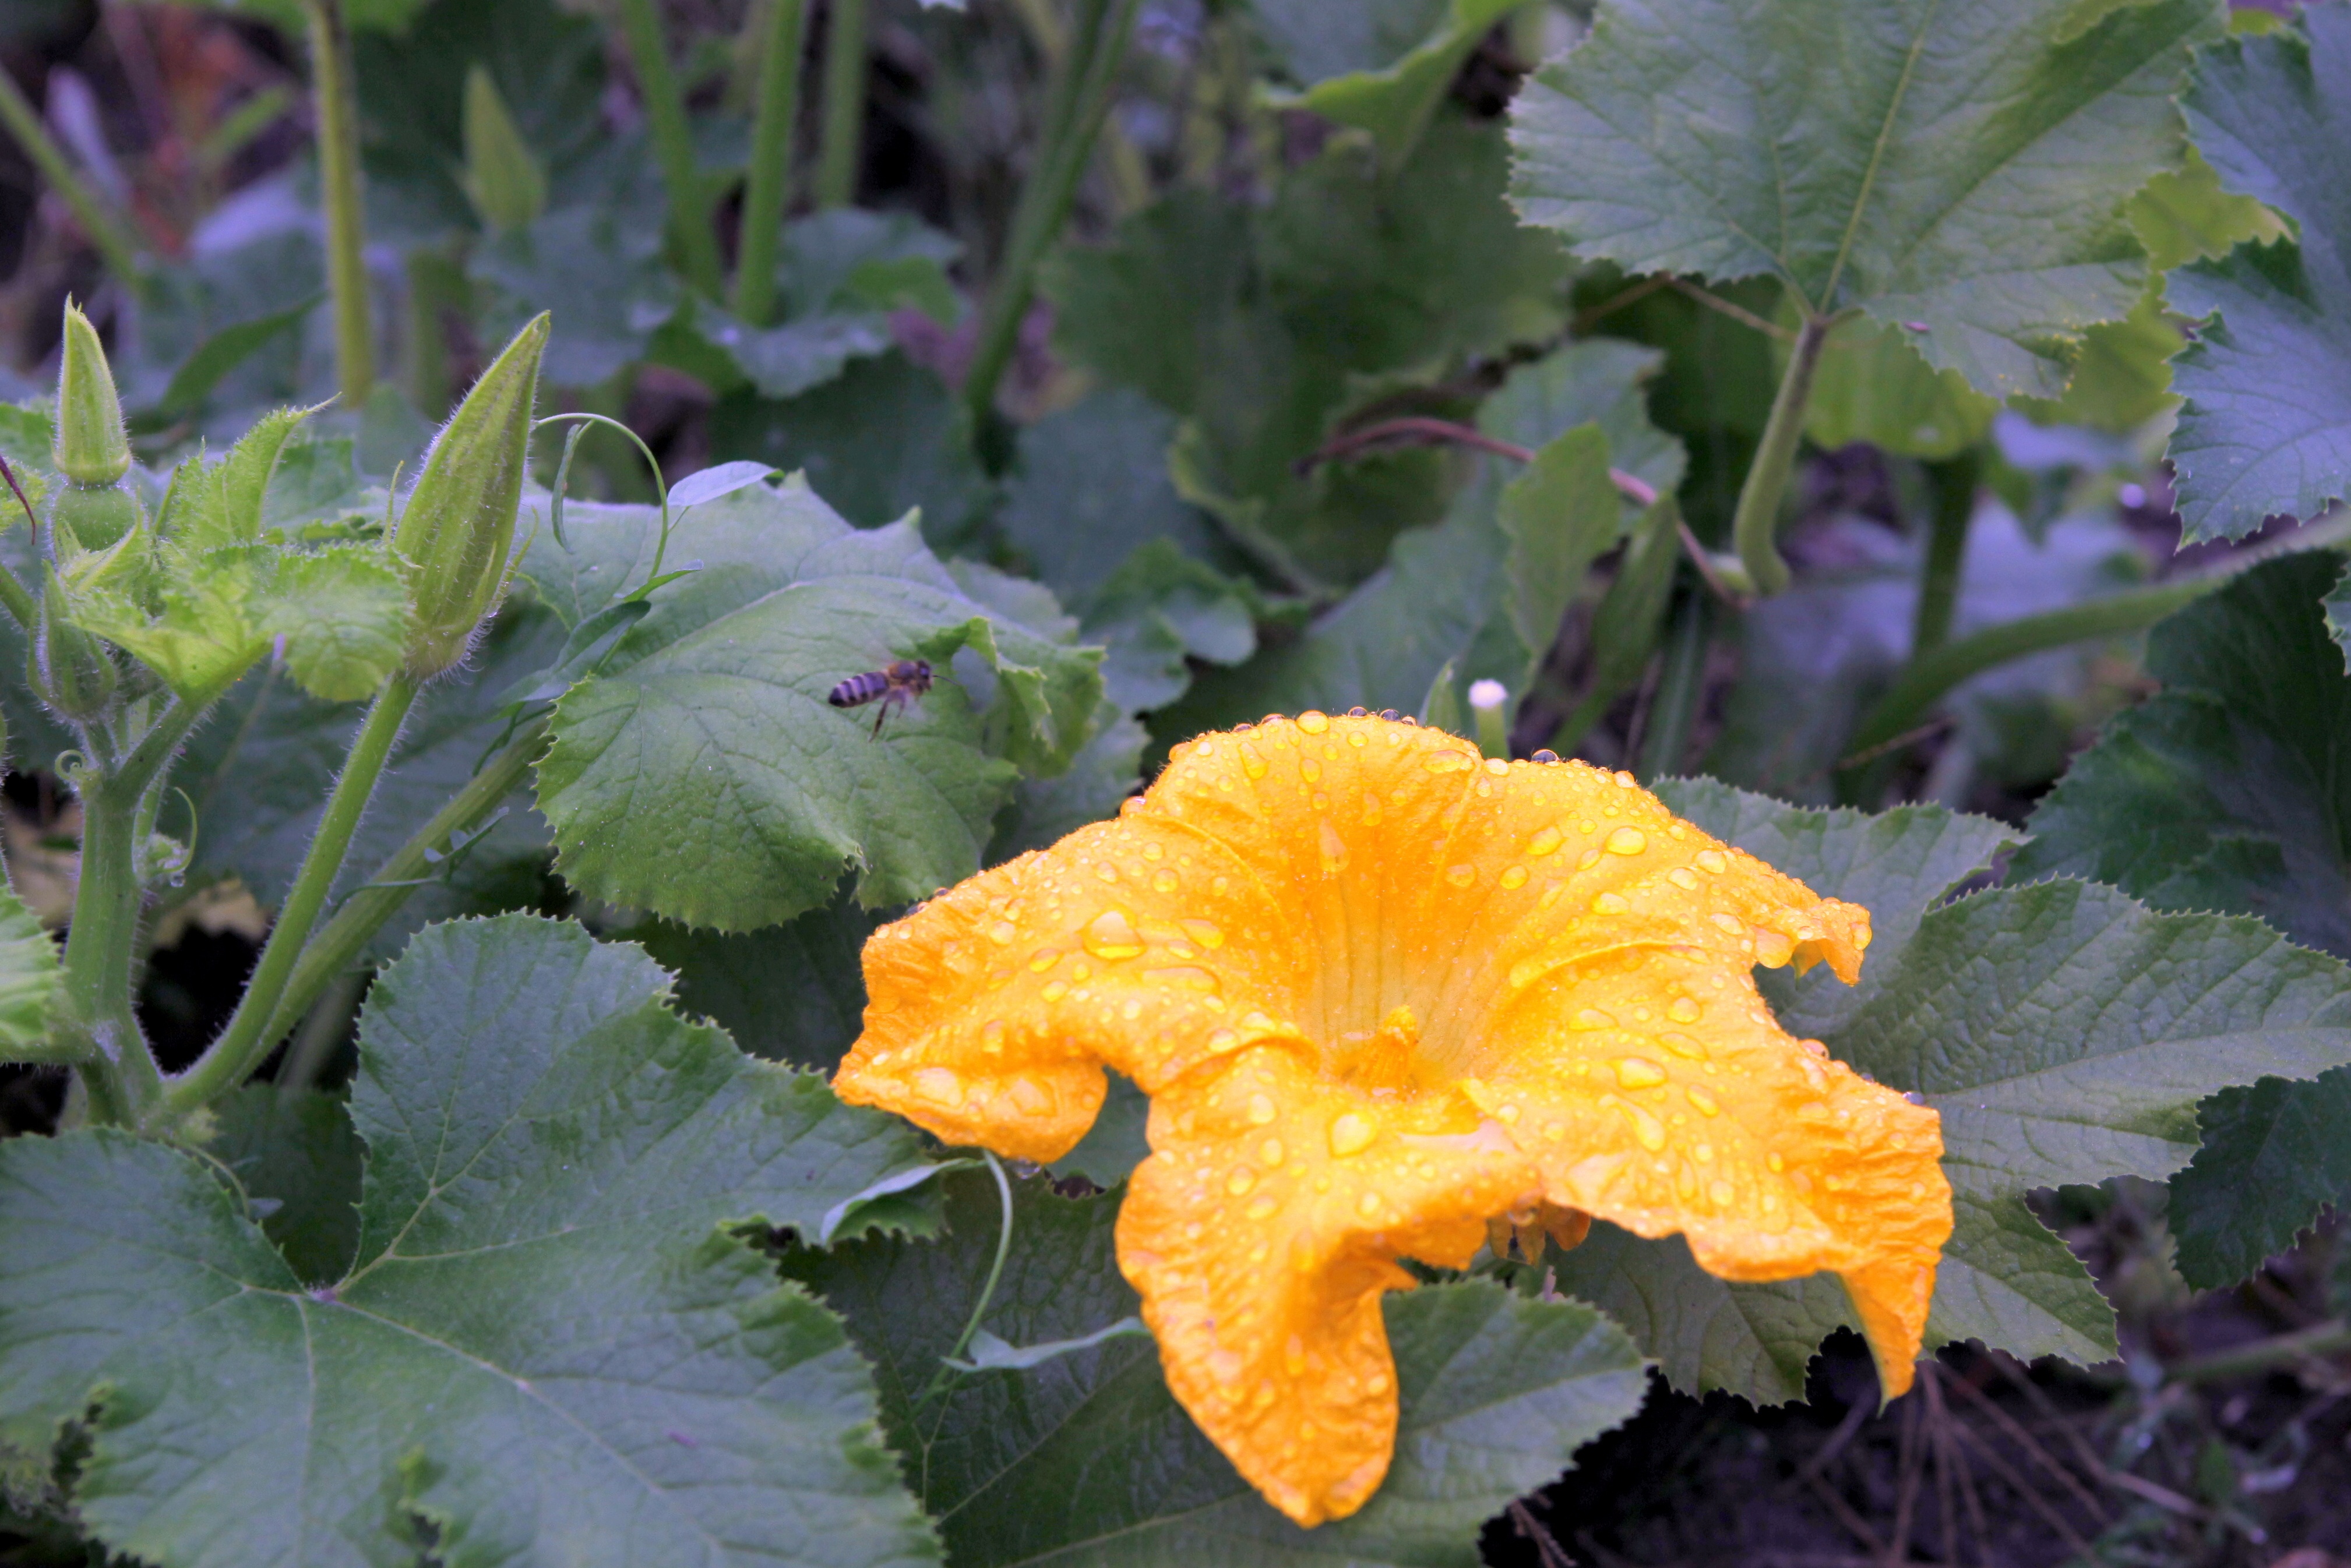
plant, rain, leaf, flower, food, herb, produce, vegetable, pumpkin, garden, healthy, flora, wildflower, droplets, bee, drops, flowering plant, rain drops, after the rain, flowering pumpkin, watered, drops on leaf, annual plant, land plant